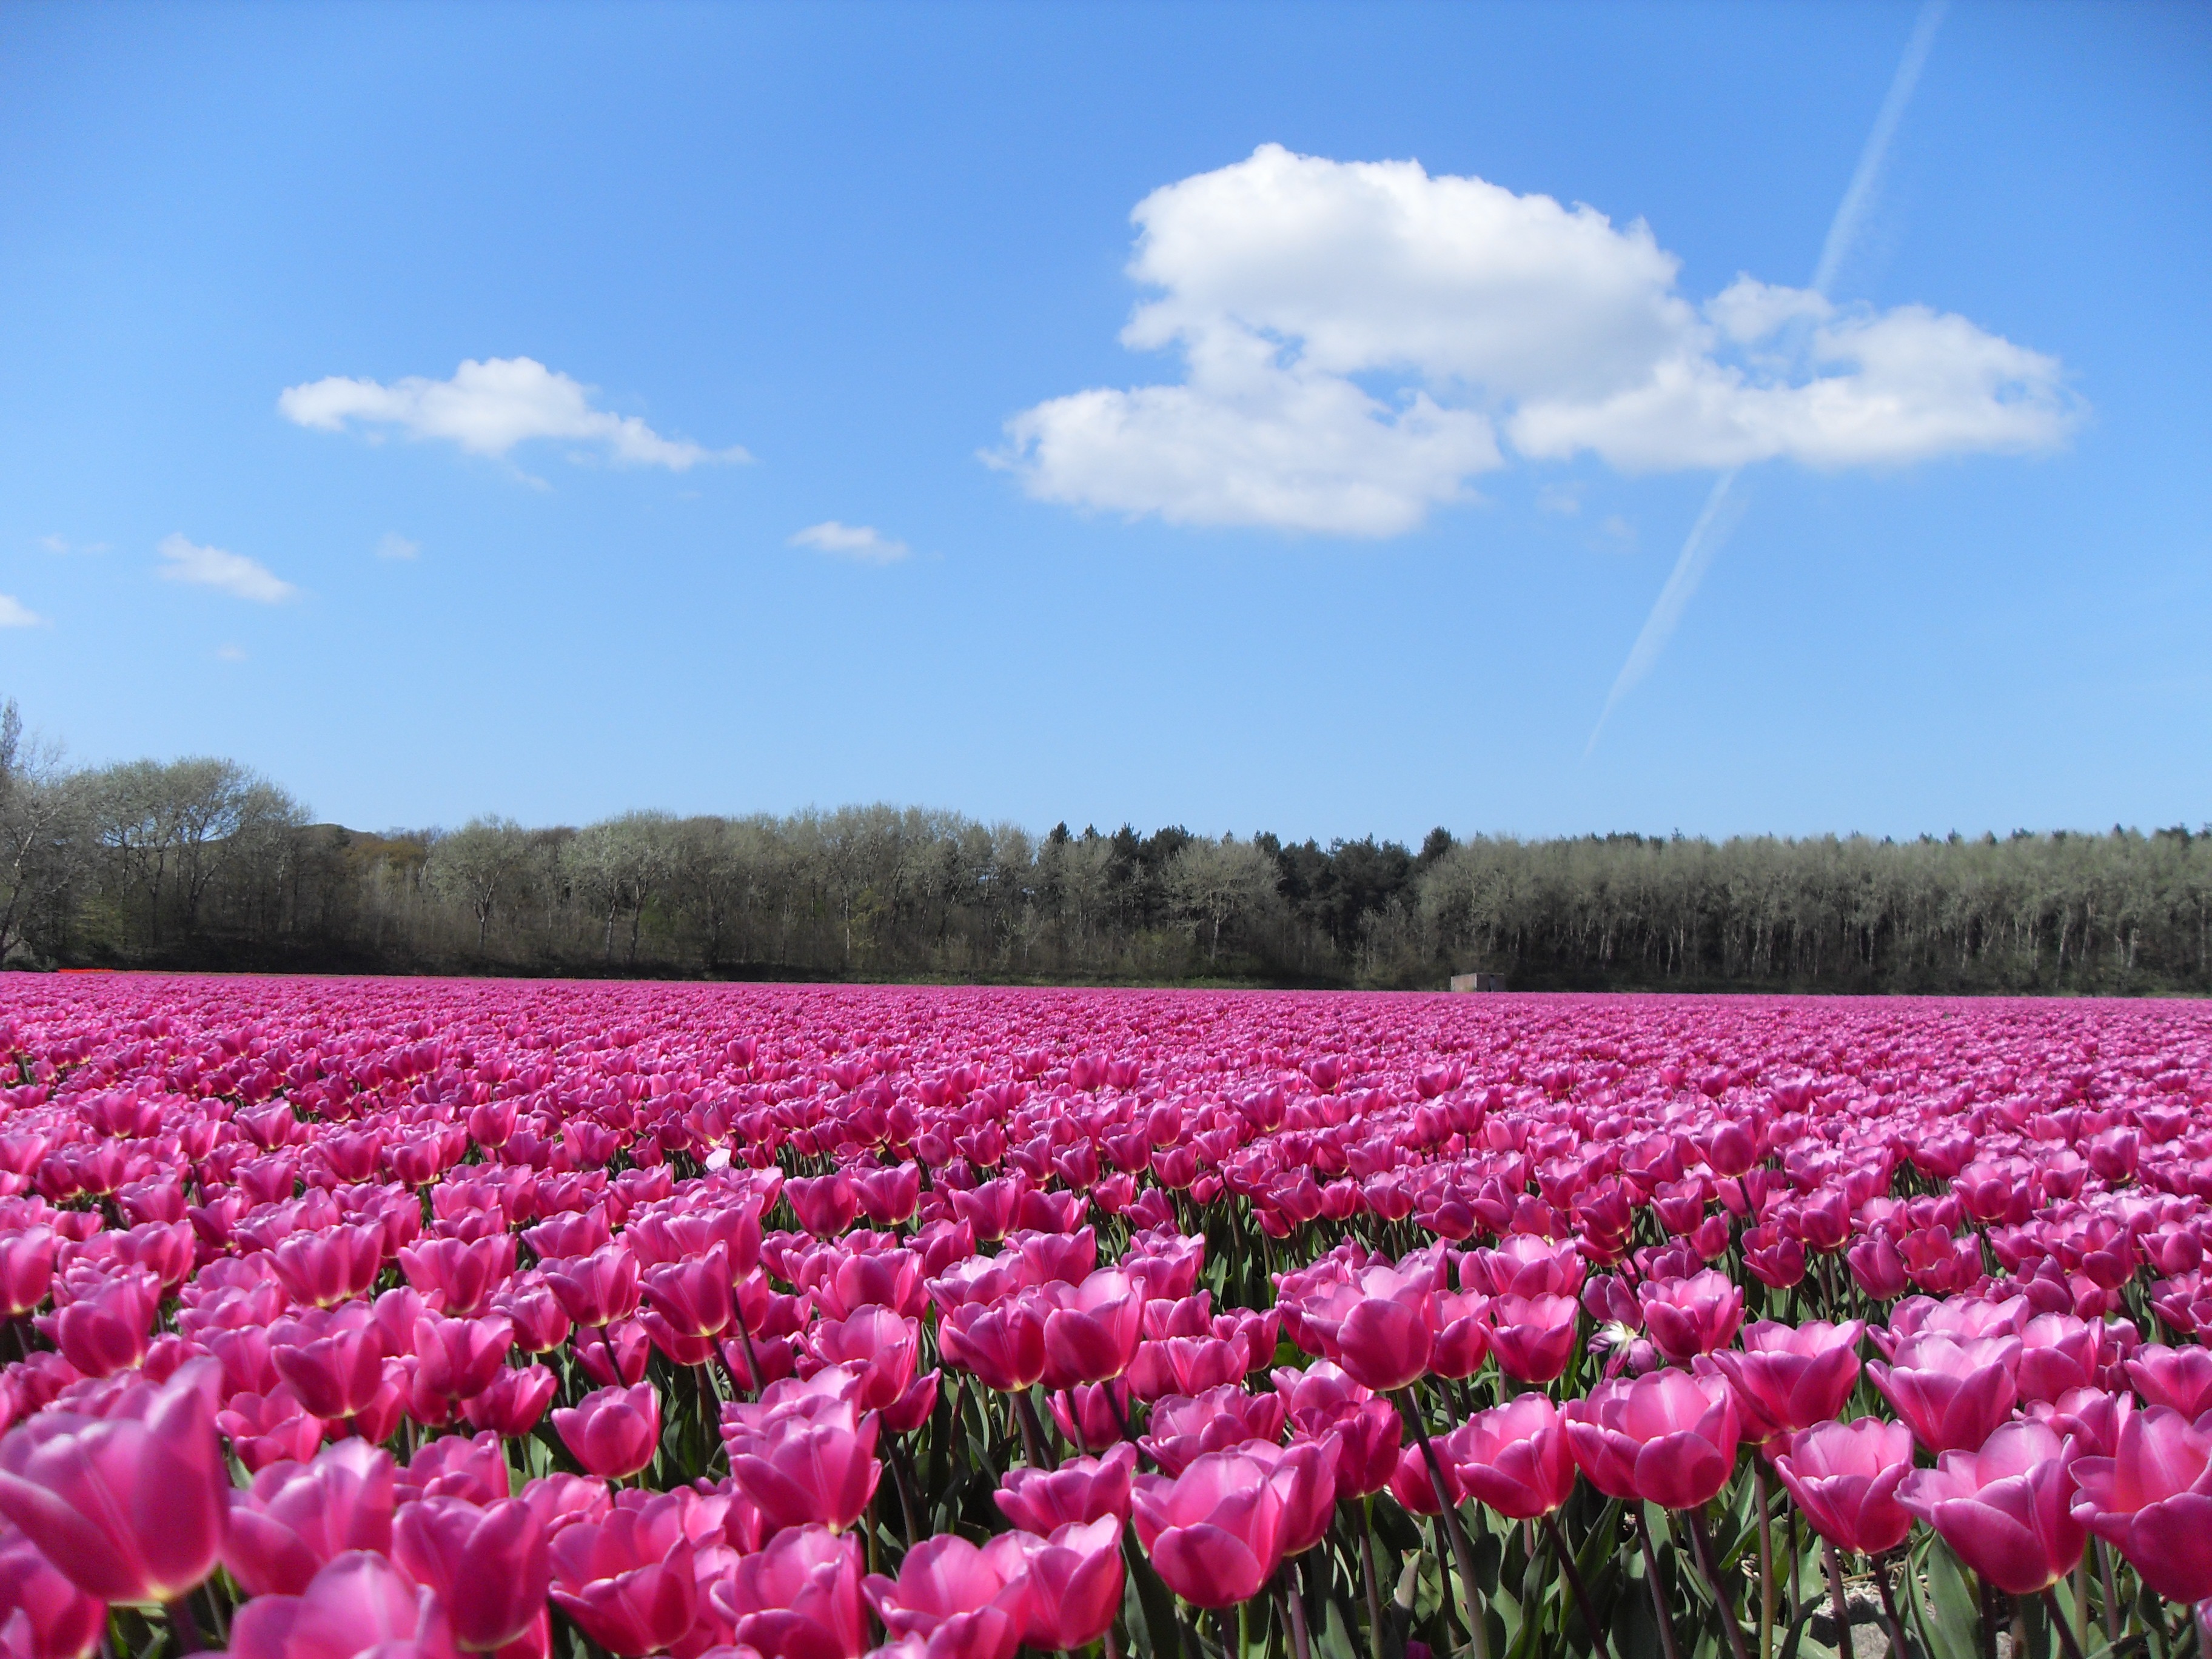
landscape, nature, plant, field, flower, tulip, spring, pink, blue sky, clouds, tulips, flowering plant, land plant